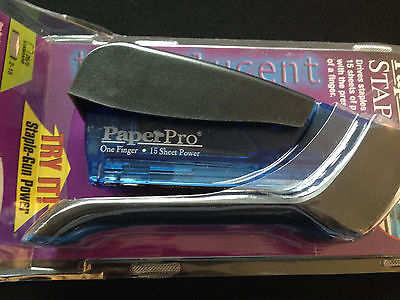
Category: stapler